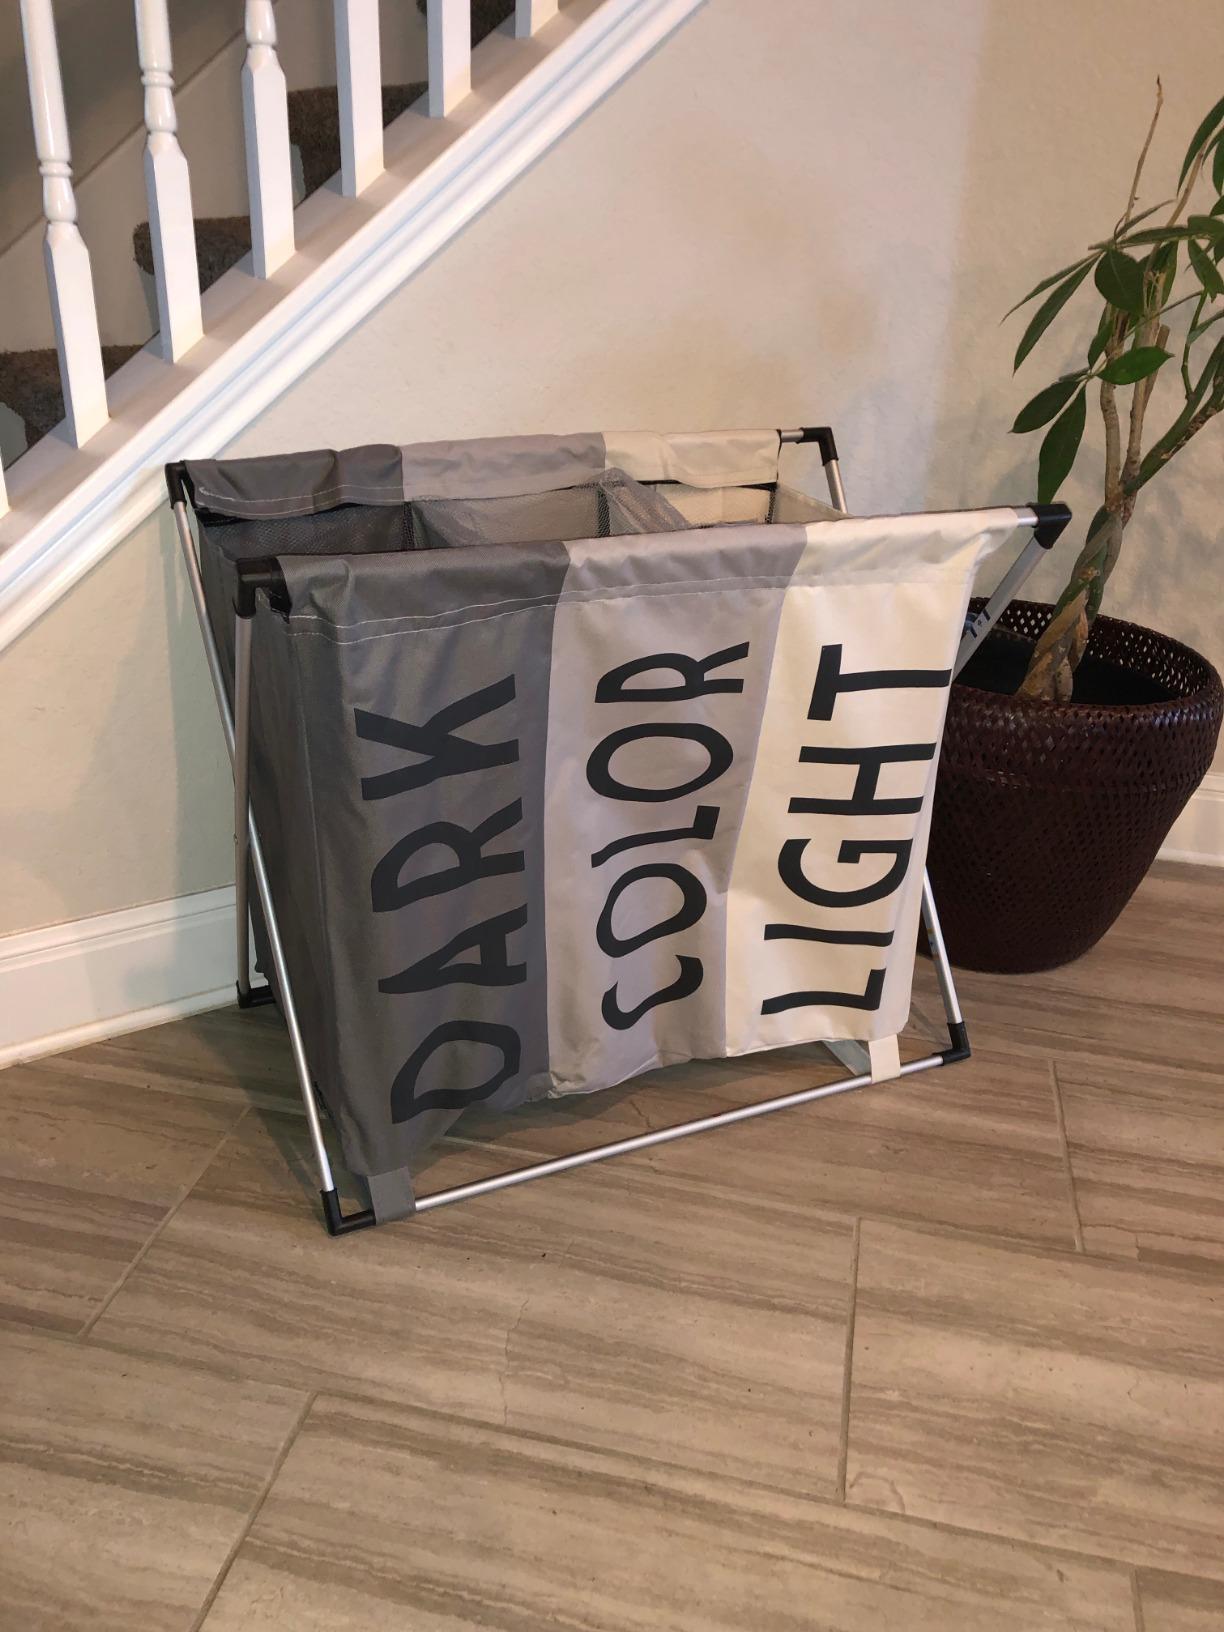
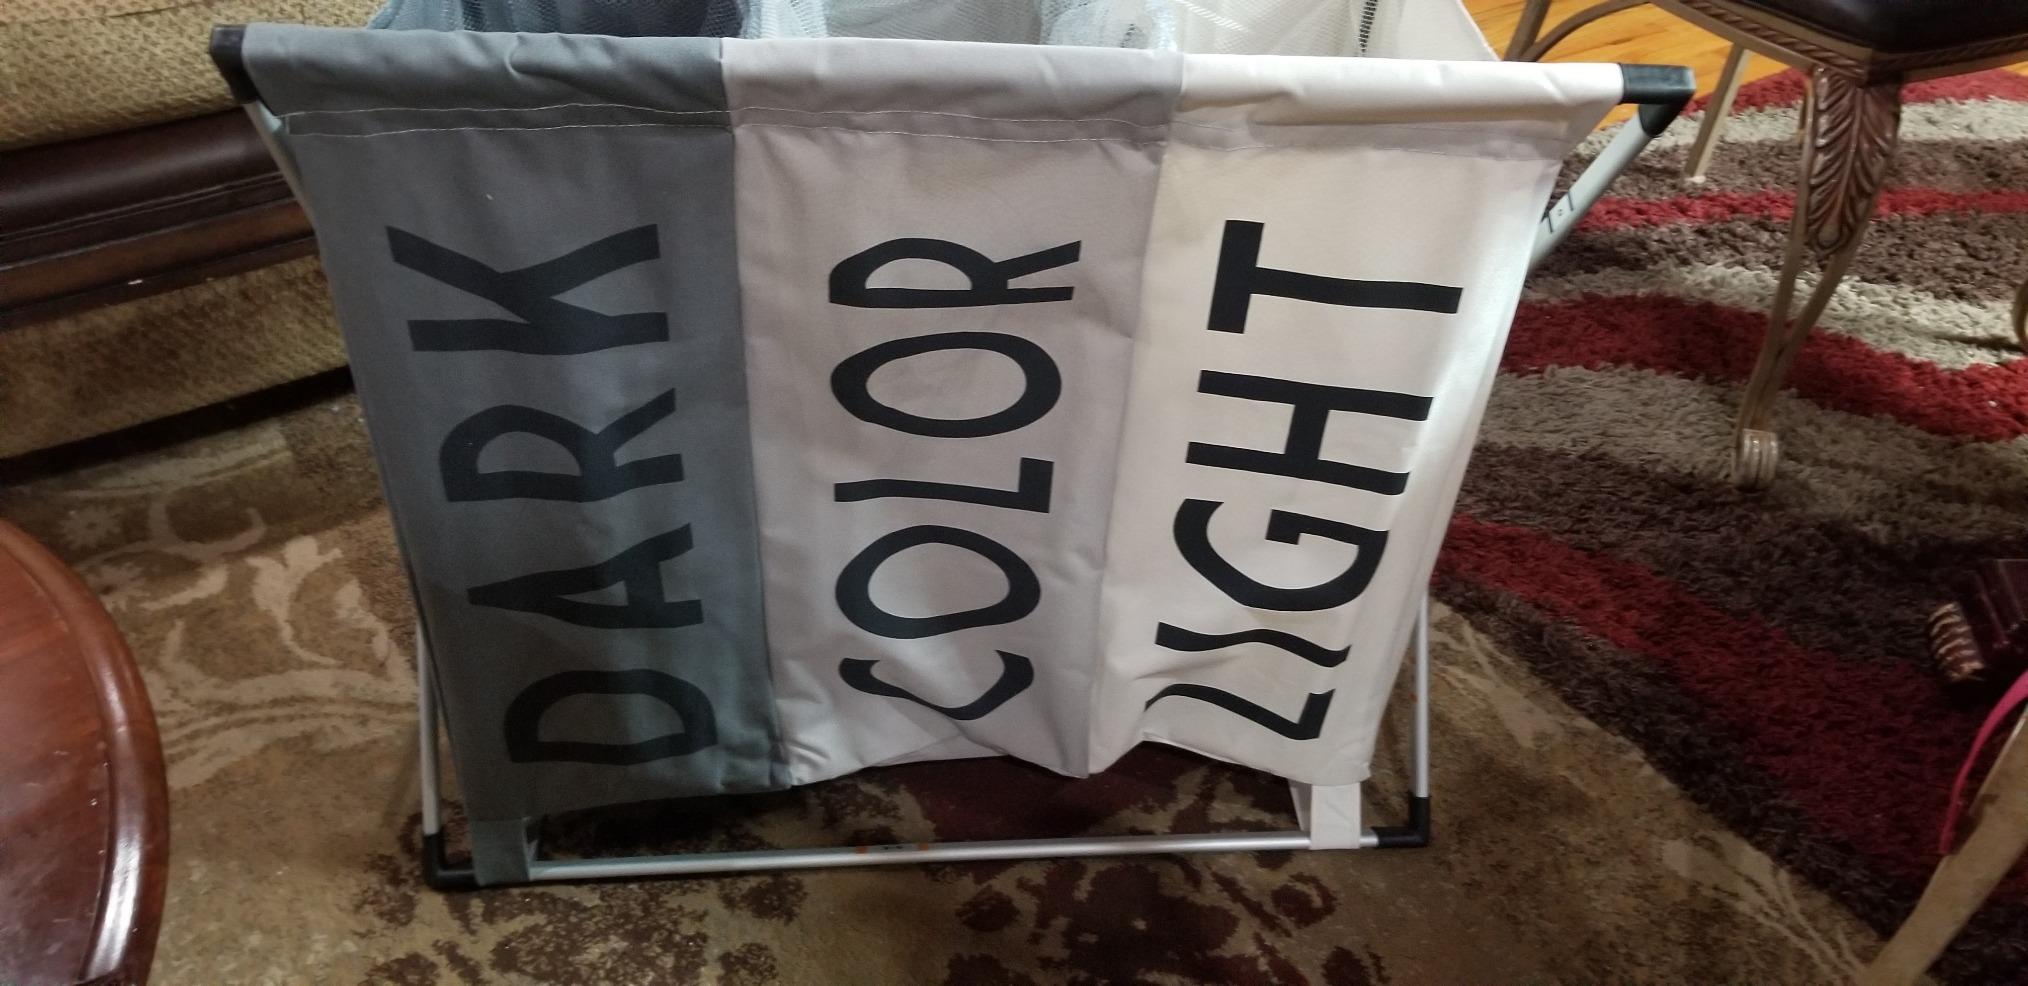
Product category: items_hamper
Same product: yes